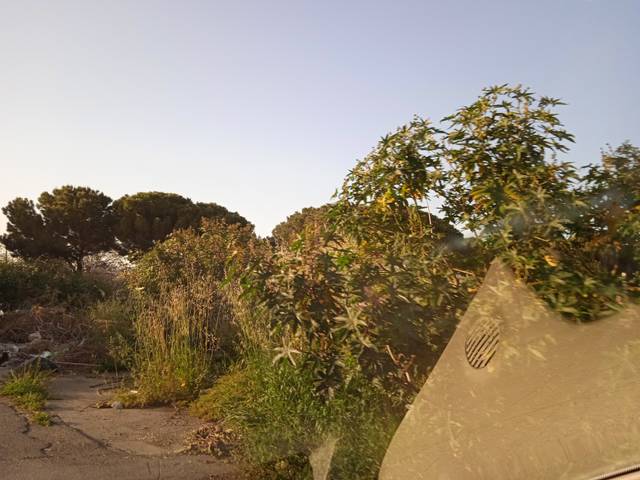
Region: Italy
Coordinates: 38.087, 13.359